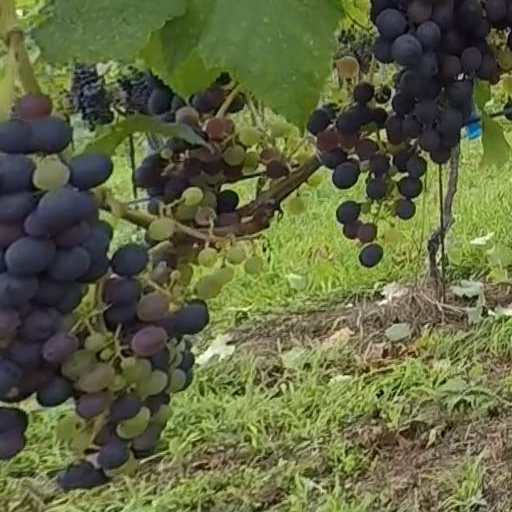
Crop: grape